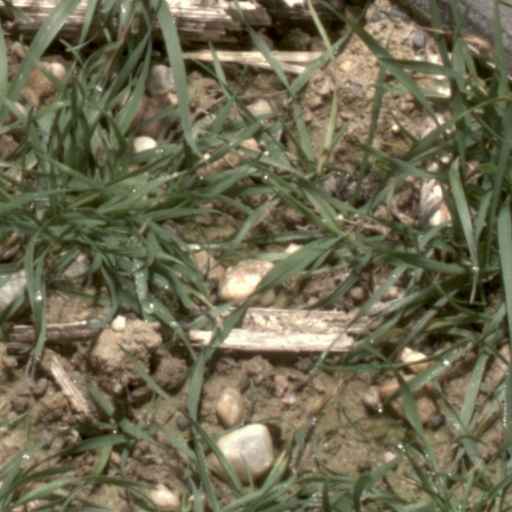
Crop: wheat